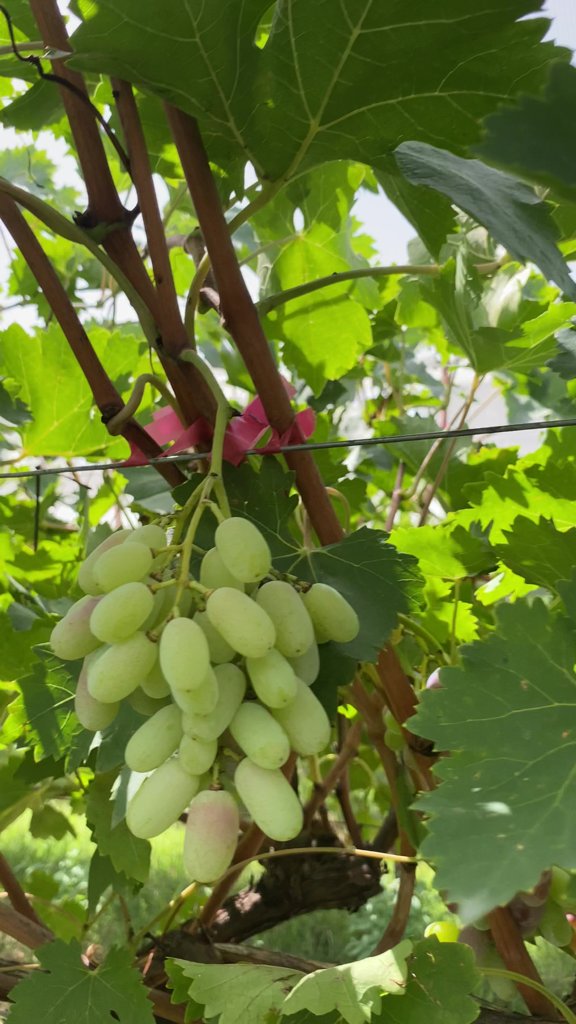
Berries visible: 35
Grape clusters: 1